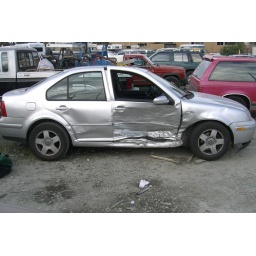
the passenger door was pushed in by about 8 - 12 inches, bending the roof and floor and displacing the dashboard.